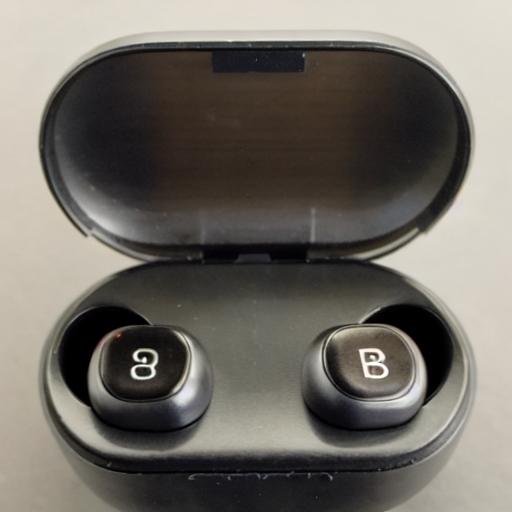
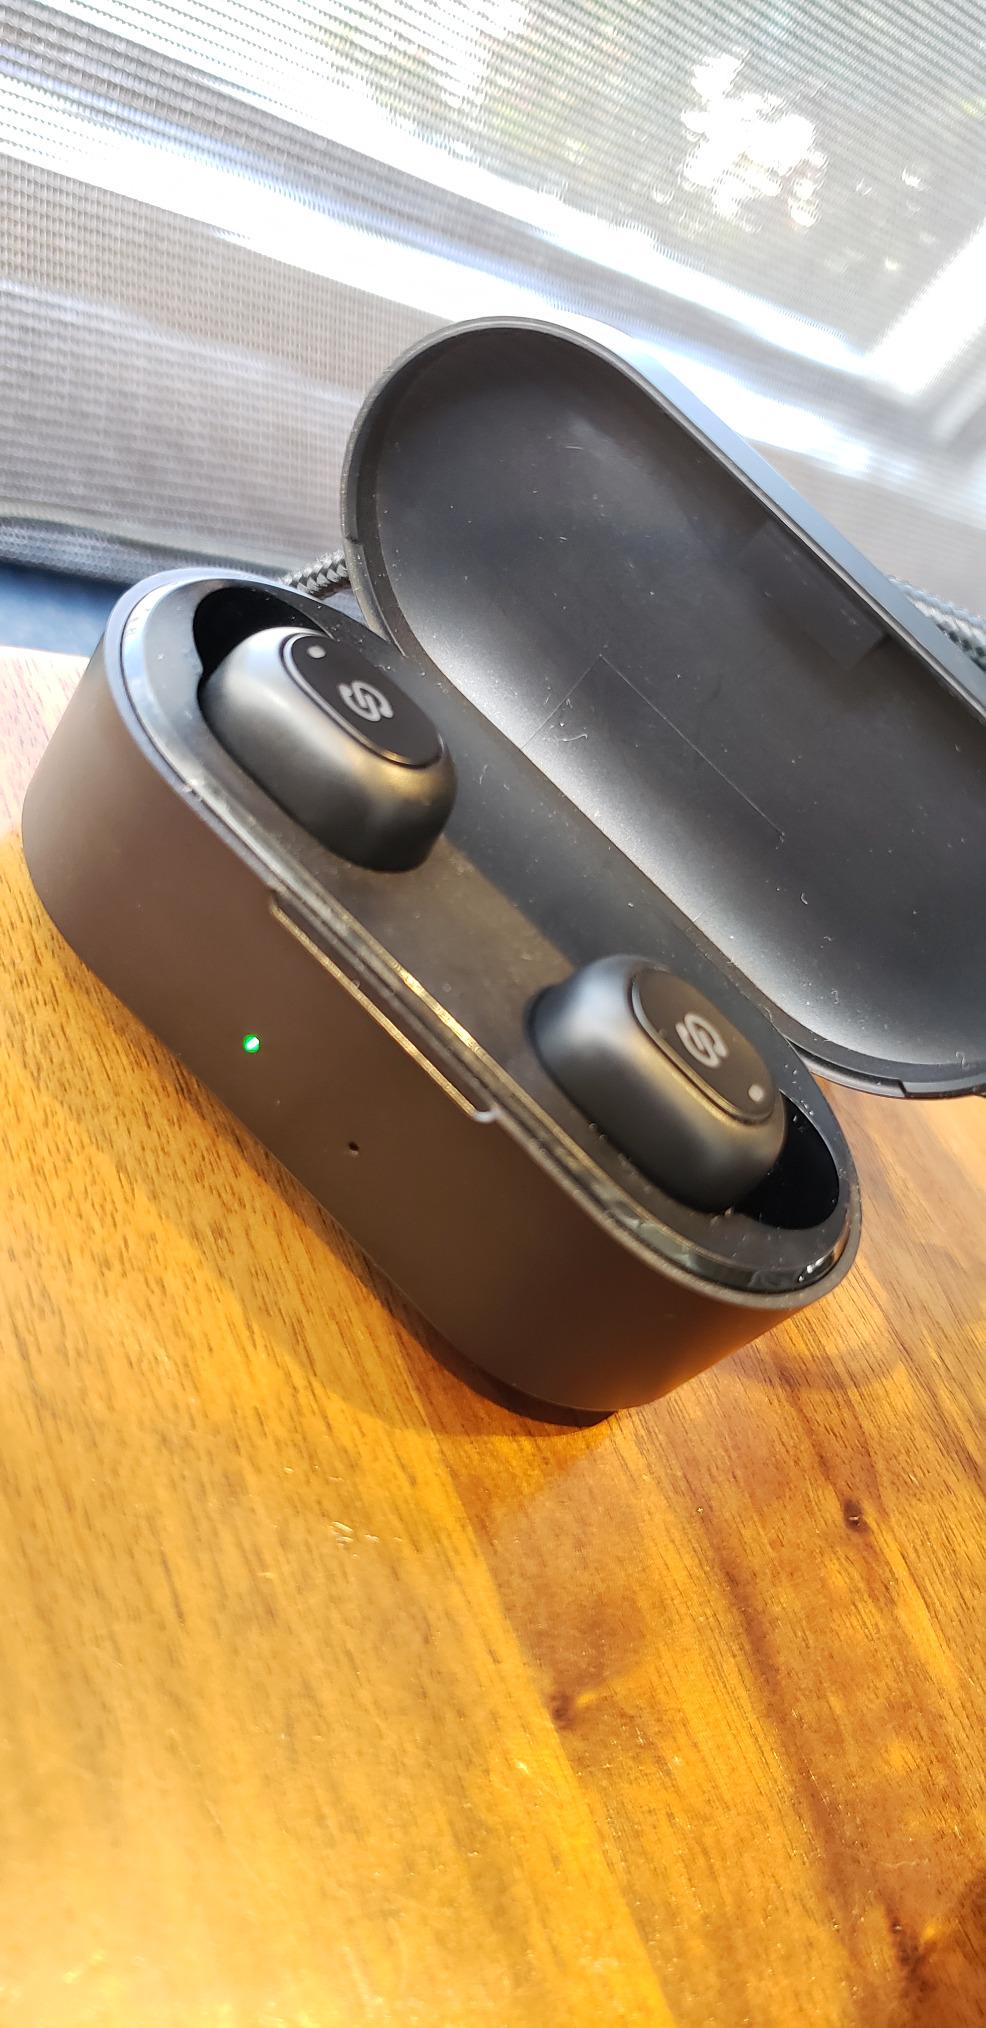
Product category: earbuds
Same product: no